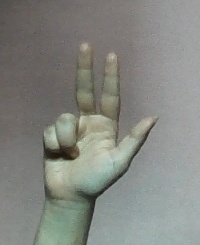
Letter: al